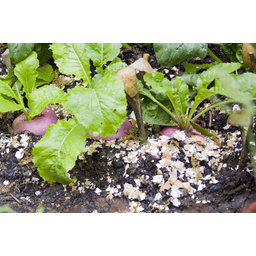
Label: eggshells